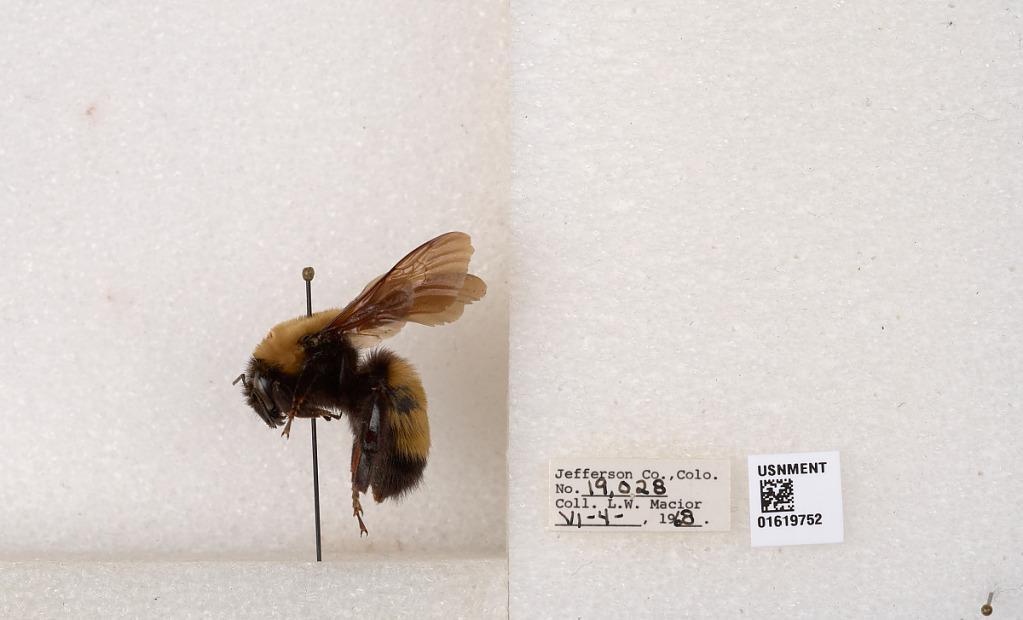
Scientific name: Bombus (Bombus) nevadensis Cresson